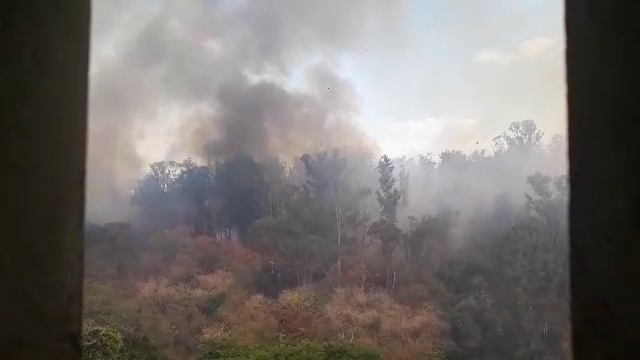
Fire: no
Smoke: yes